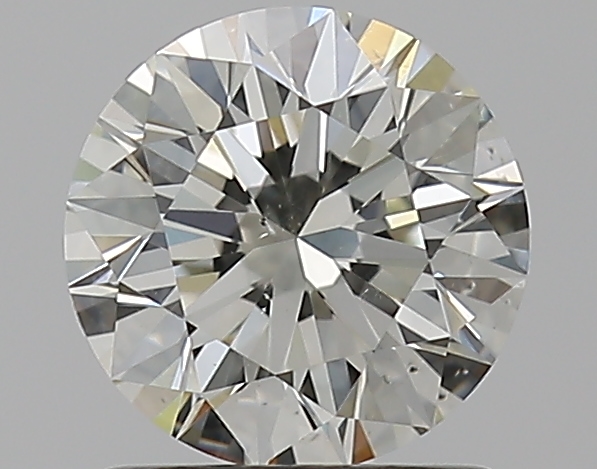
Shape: round
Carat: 1.01
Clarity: SI1
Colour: K
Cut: EX
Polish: EX
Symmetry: EX
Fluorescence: N
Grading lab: GIA
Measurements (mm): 6.37 x 6.4 x 3.99